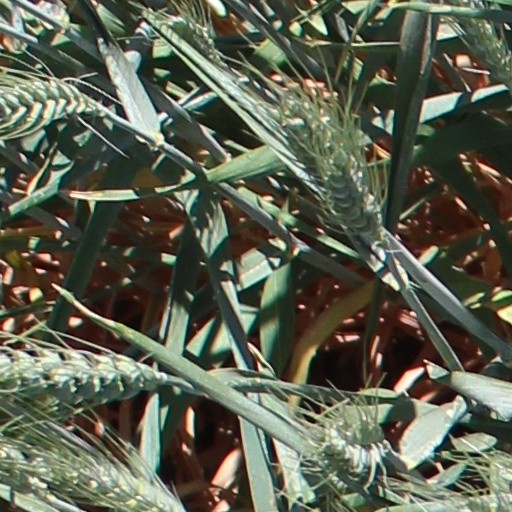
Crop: wheat